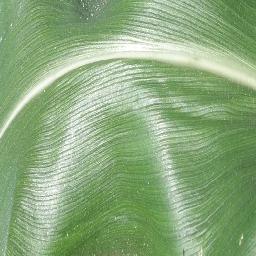
Label: Corn___healthy